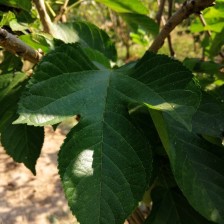
Variety: RedKing